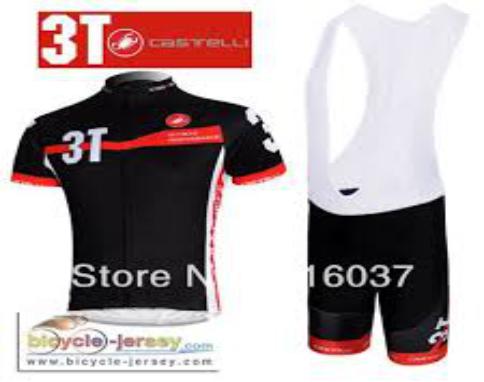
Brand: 3t cycling
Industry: Sports